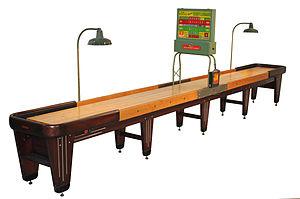
Rock-Ola Manufacturing Corporation est une entreprise américaine fondée en 1927 par David Cullen Rockola et qui a exercé son activité dans le domaine du développement, de la fabrication et de la commercialisation de machines à sous, de flippers, de juke-box, de balances et plus tard, de jeux vidéo d'arcade, de parcmètres et de meubles.